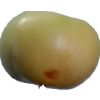
Label: Apple 6